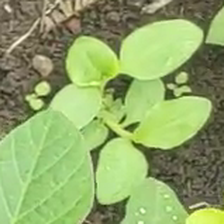
Weed species: Kena_(Commplina_benghalensio)